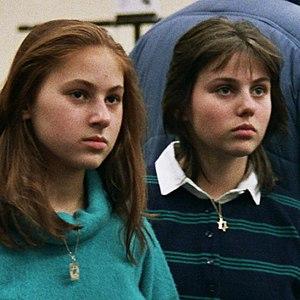
Judit Polgár, née le 23 juillet 1976 à Budapest, est une joueuse d'échecs hongroise.
Zsófia Polgár, Polgár Zsófia dans l’ordre usuel hongrois, connue également sous la forme anglicisée Sofia Polgar, est une joueuse d'échecs hongroise, née à Budapest le 2 novembre 1974 et résidant en Israël depuis 2012. Elle est la deuxième fille de László Polgár, et la sœur de Susan et de Judit Polgár. Elle dispose du titre de grand maître international féminin ainsi que celui de maître international.